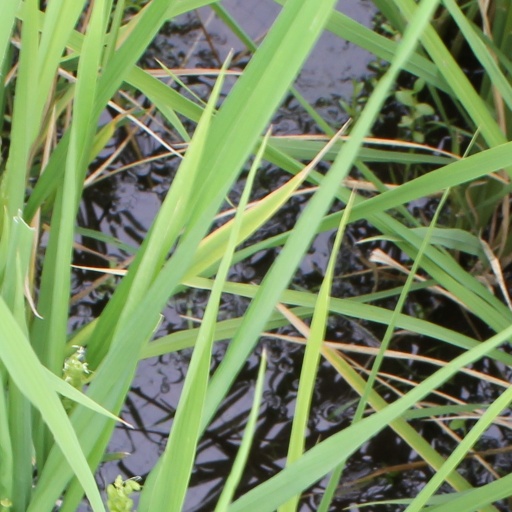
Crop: rice